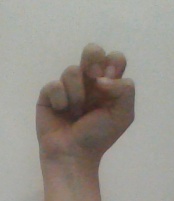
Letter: gaaf